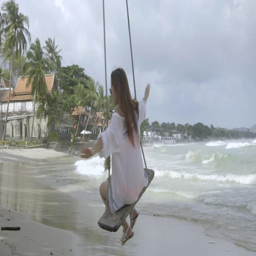
dreamy beautiful cheerful woman swinging by the beach near the sea , slow motion